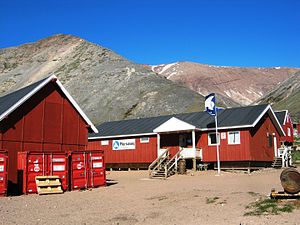
KNI
Pilersuisoq - Den nordligste butik i bygden Siorapaluk nord for Qaanaaq.
Siorapaluk
KNI er et aktieselskab, der ejes af Grønlands Selvstyre og forsyner hele Grønland med dagligvarer, forbrugsgoder og brændstof. Det består af de fire forretningsenheder Polaroil, Pilersuisoq, KNI Engros, samt datterselskabet Neqi A/S